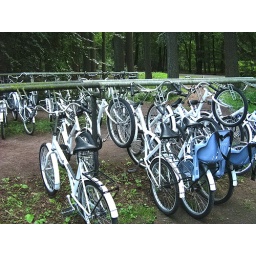
free white bikes for use within the park